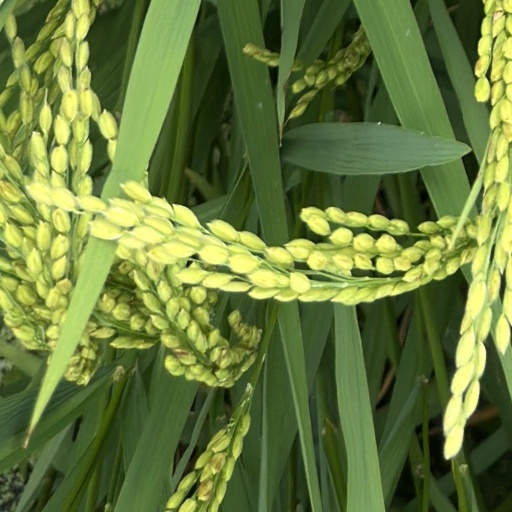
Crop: rice